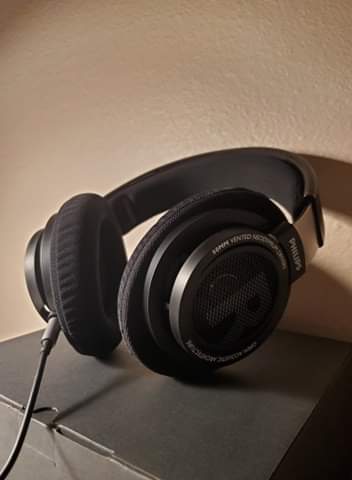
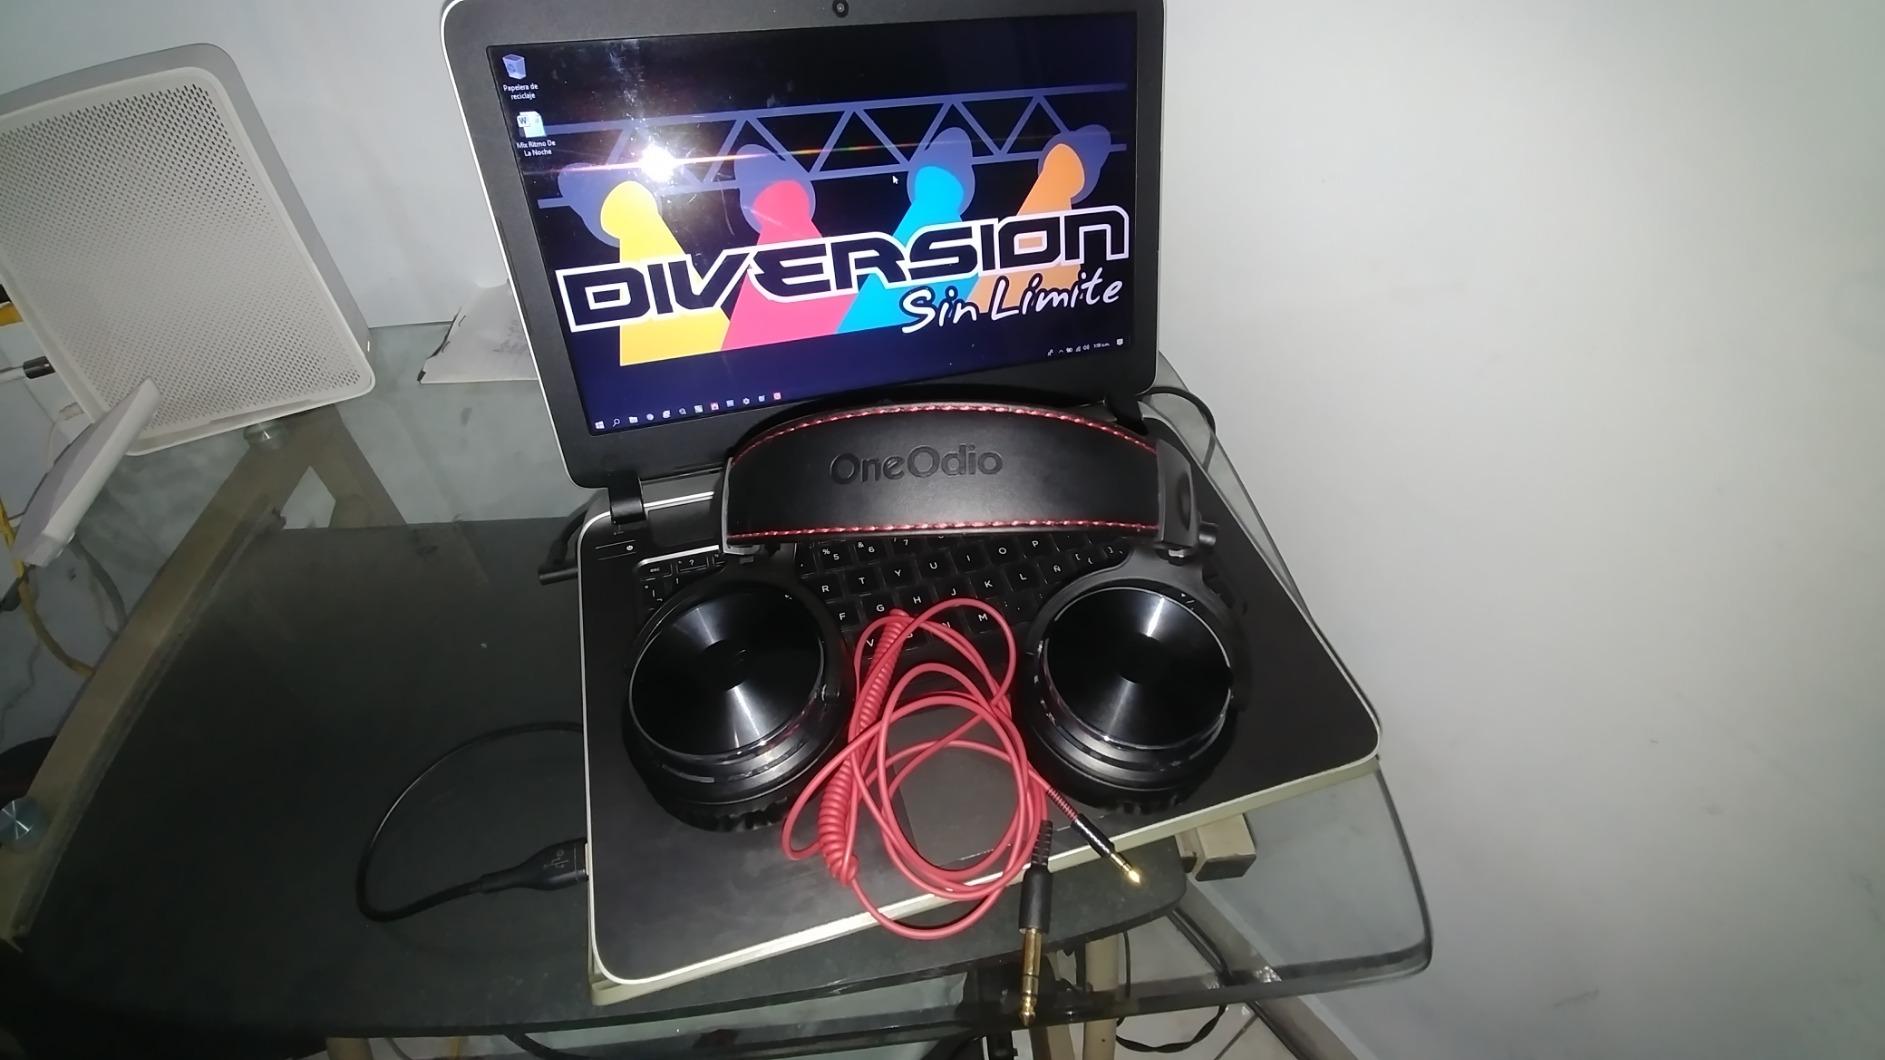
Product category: headphones
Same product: no